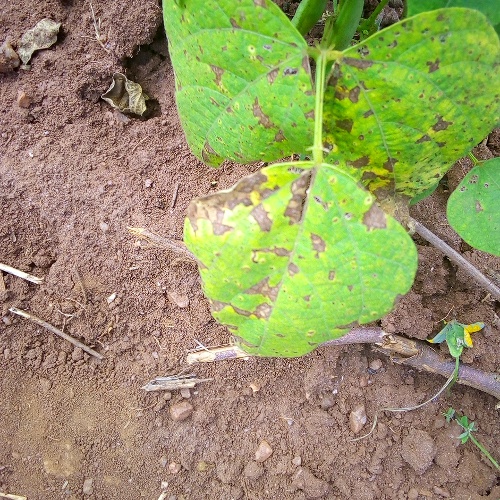
Leaf condition: angular_leaf_spot